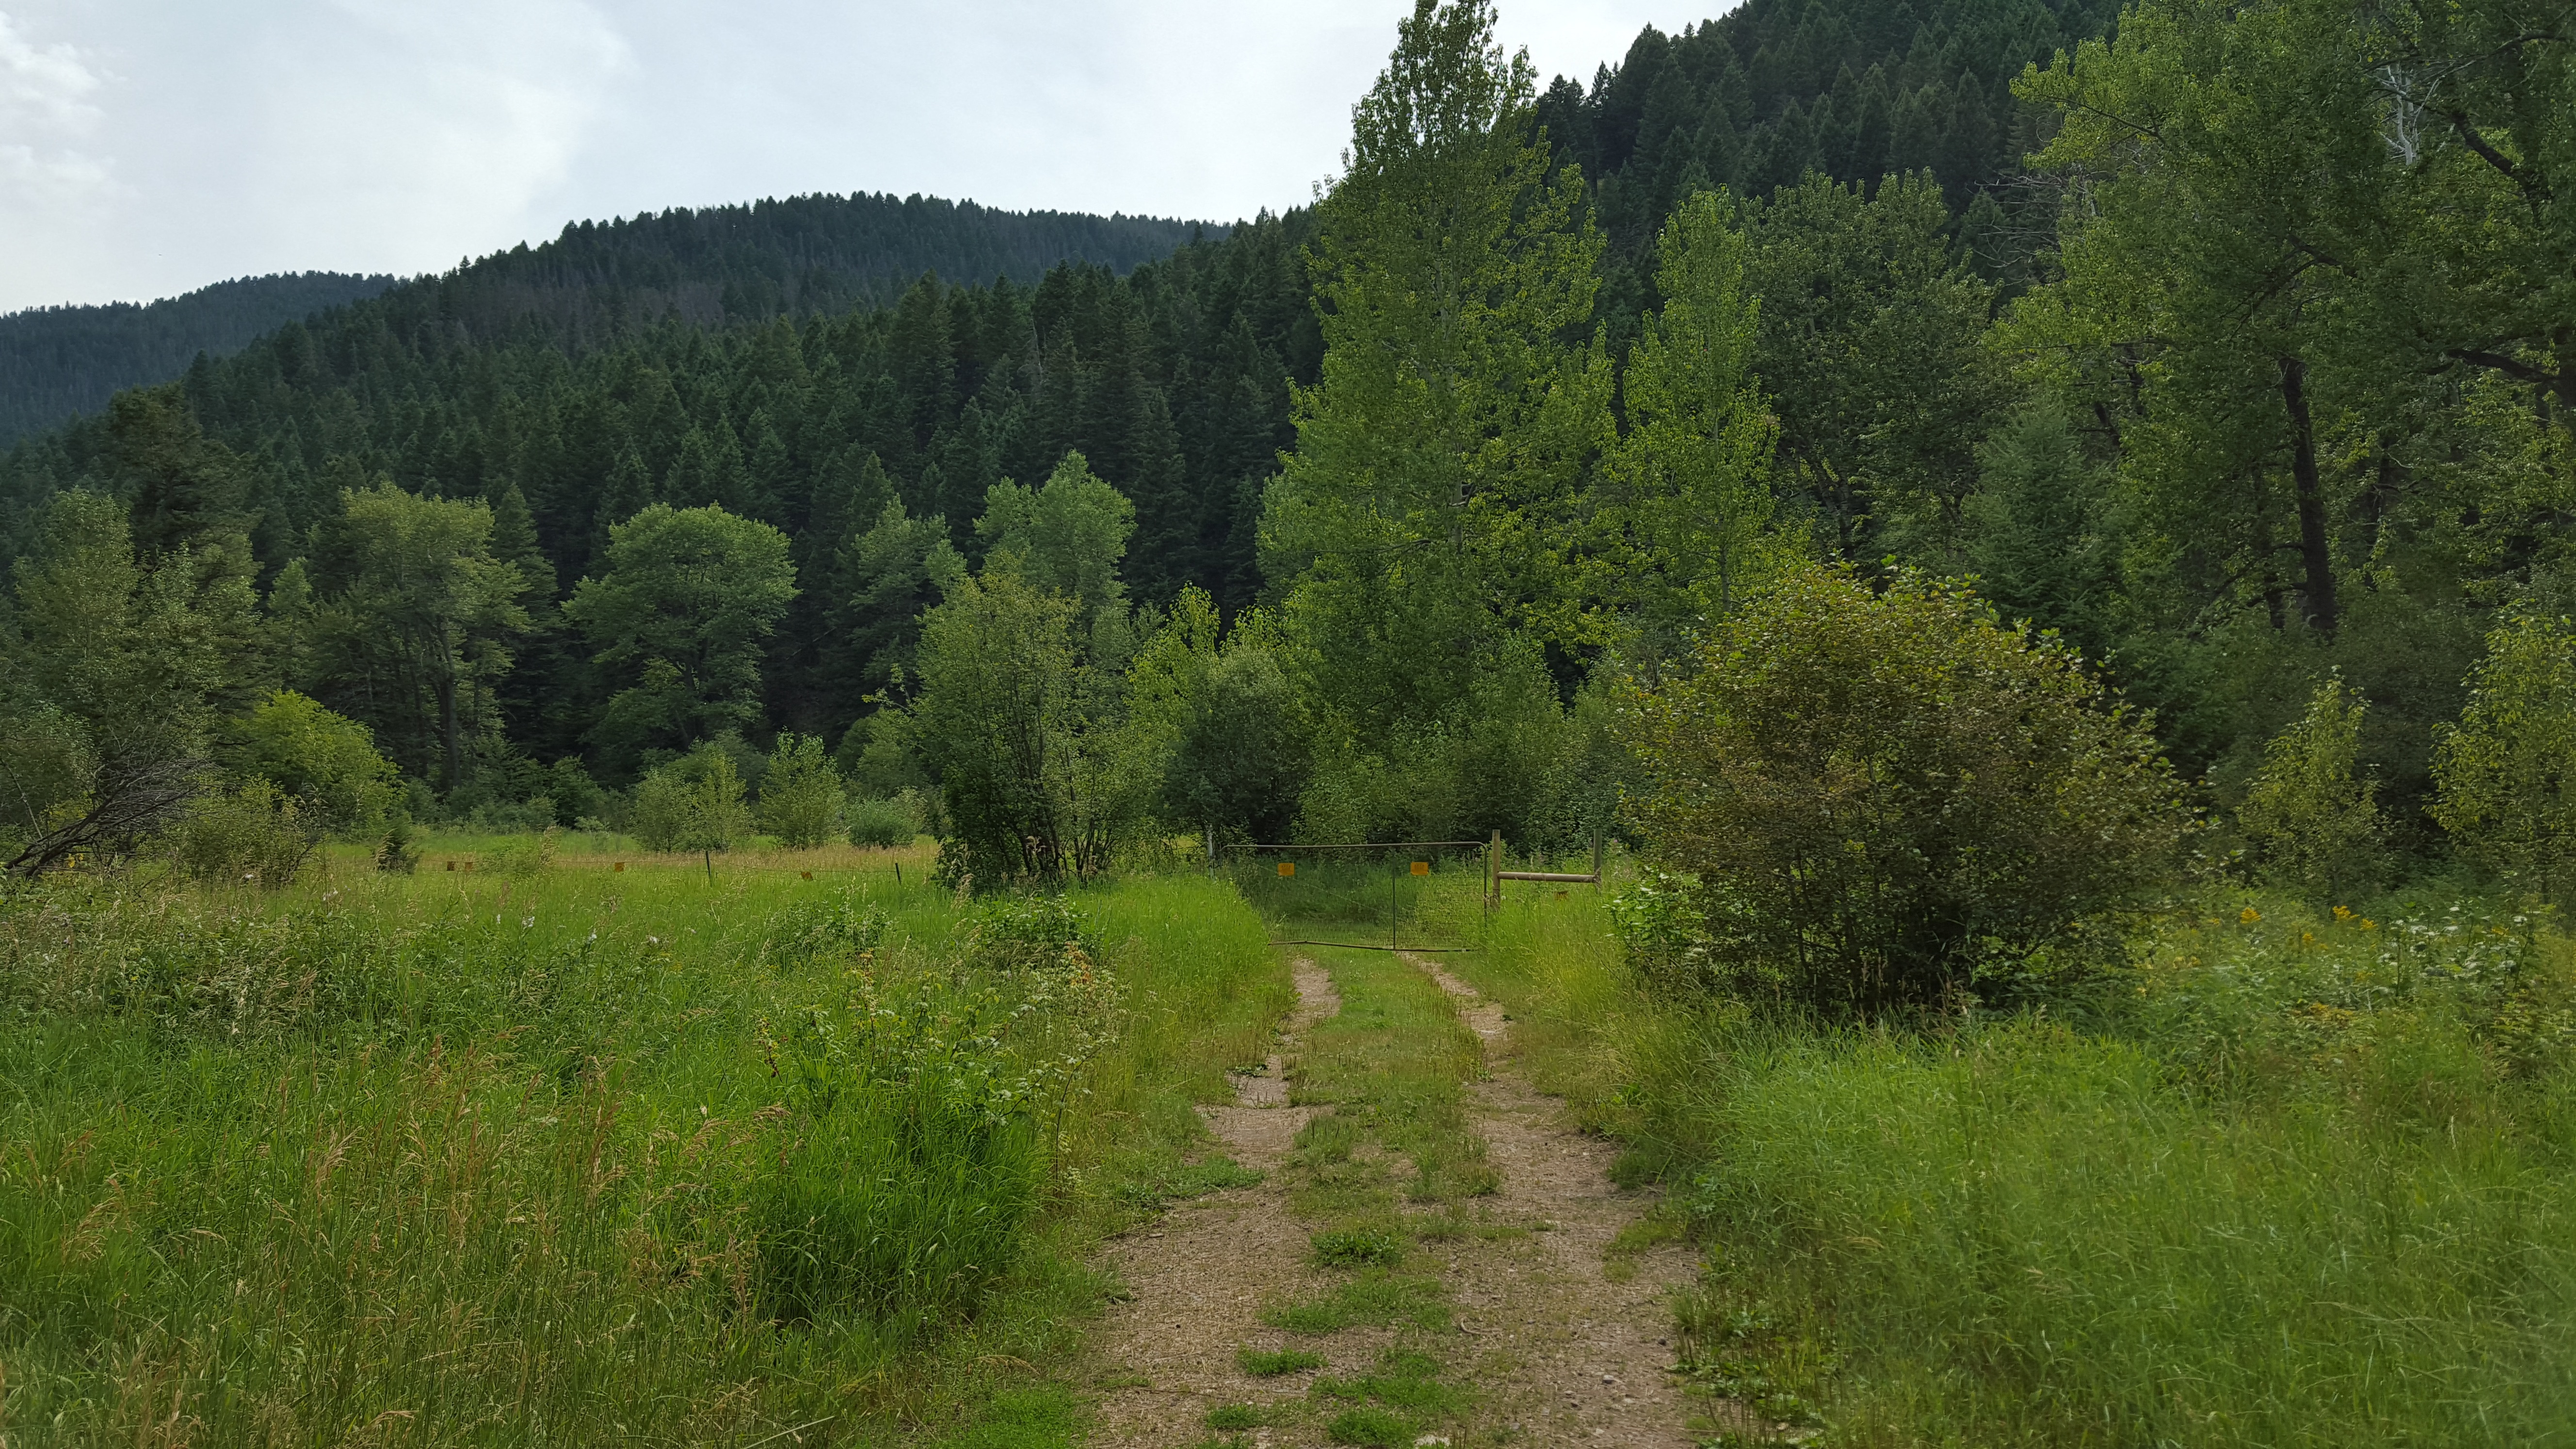
tree, forest, wilderness, mountain, trail, meadow, hill, mountain range, pasture, ridge, grassland, plateau, woodland, habitat, ecosystem, nature reserve, biome, natural environment, geographical feature, mountainous landforms, temperate broadleaf and mixed forest, temperate coniferous forest